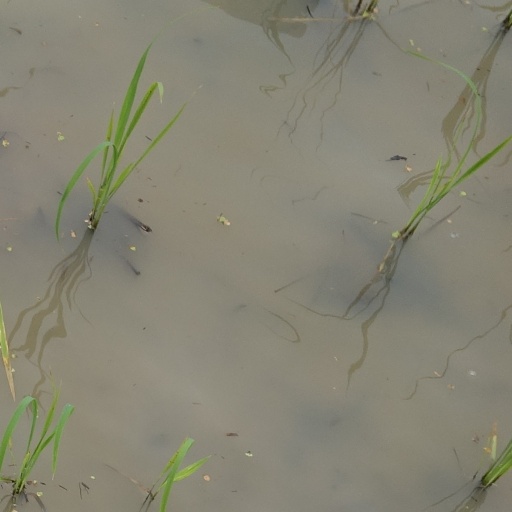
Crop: rice